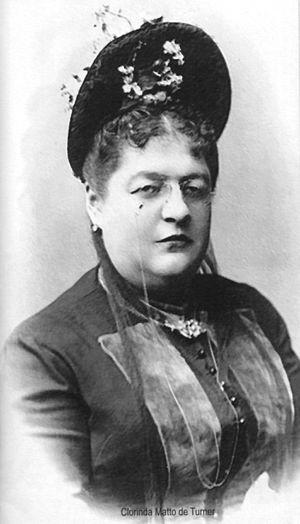
Grimanesa Martina Mato Usandivaras de Turner, dite Clorinda Matto est une femme de lettres péruvienne, fondatrice du roman indigéniste.